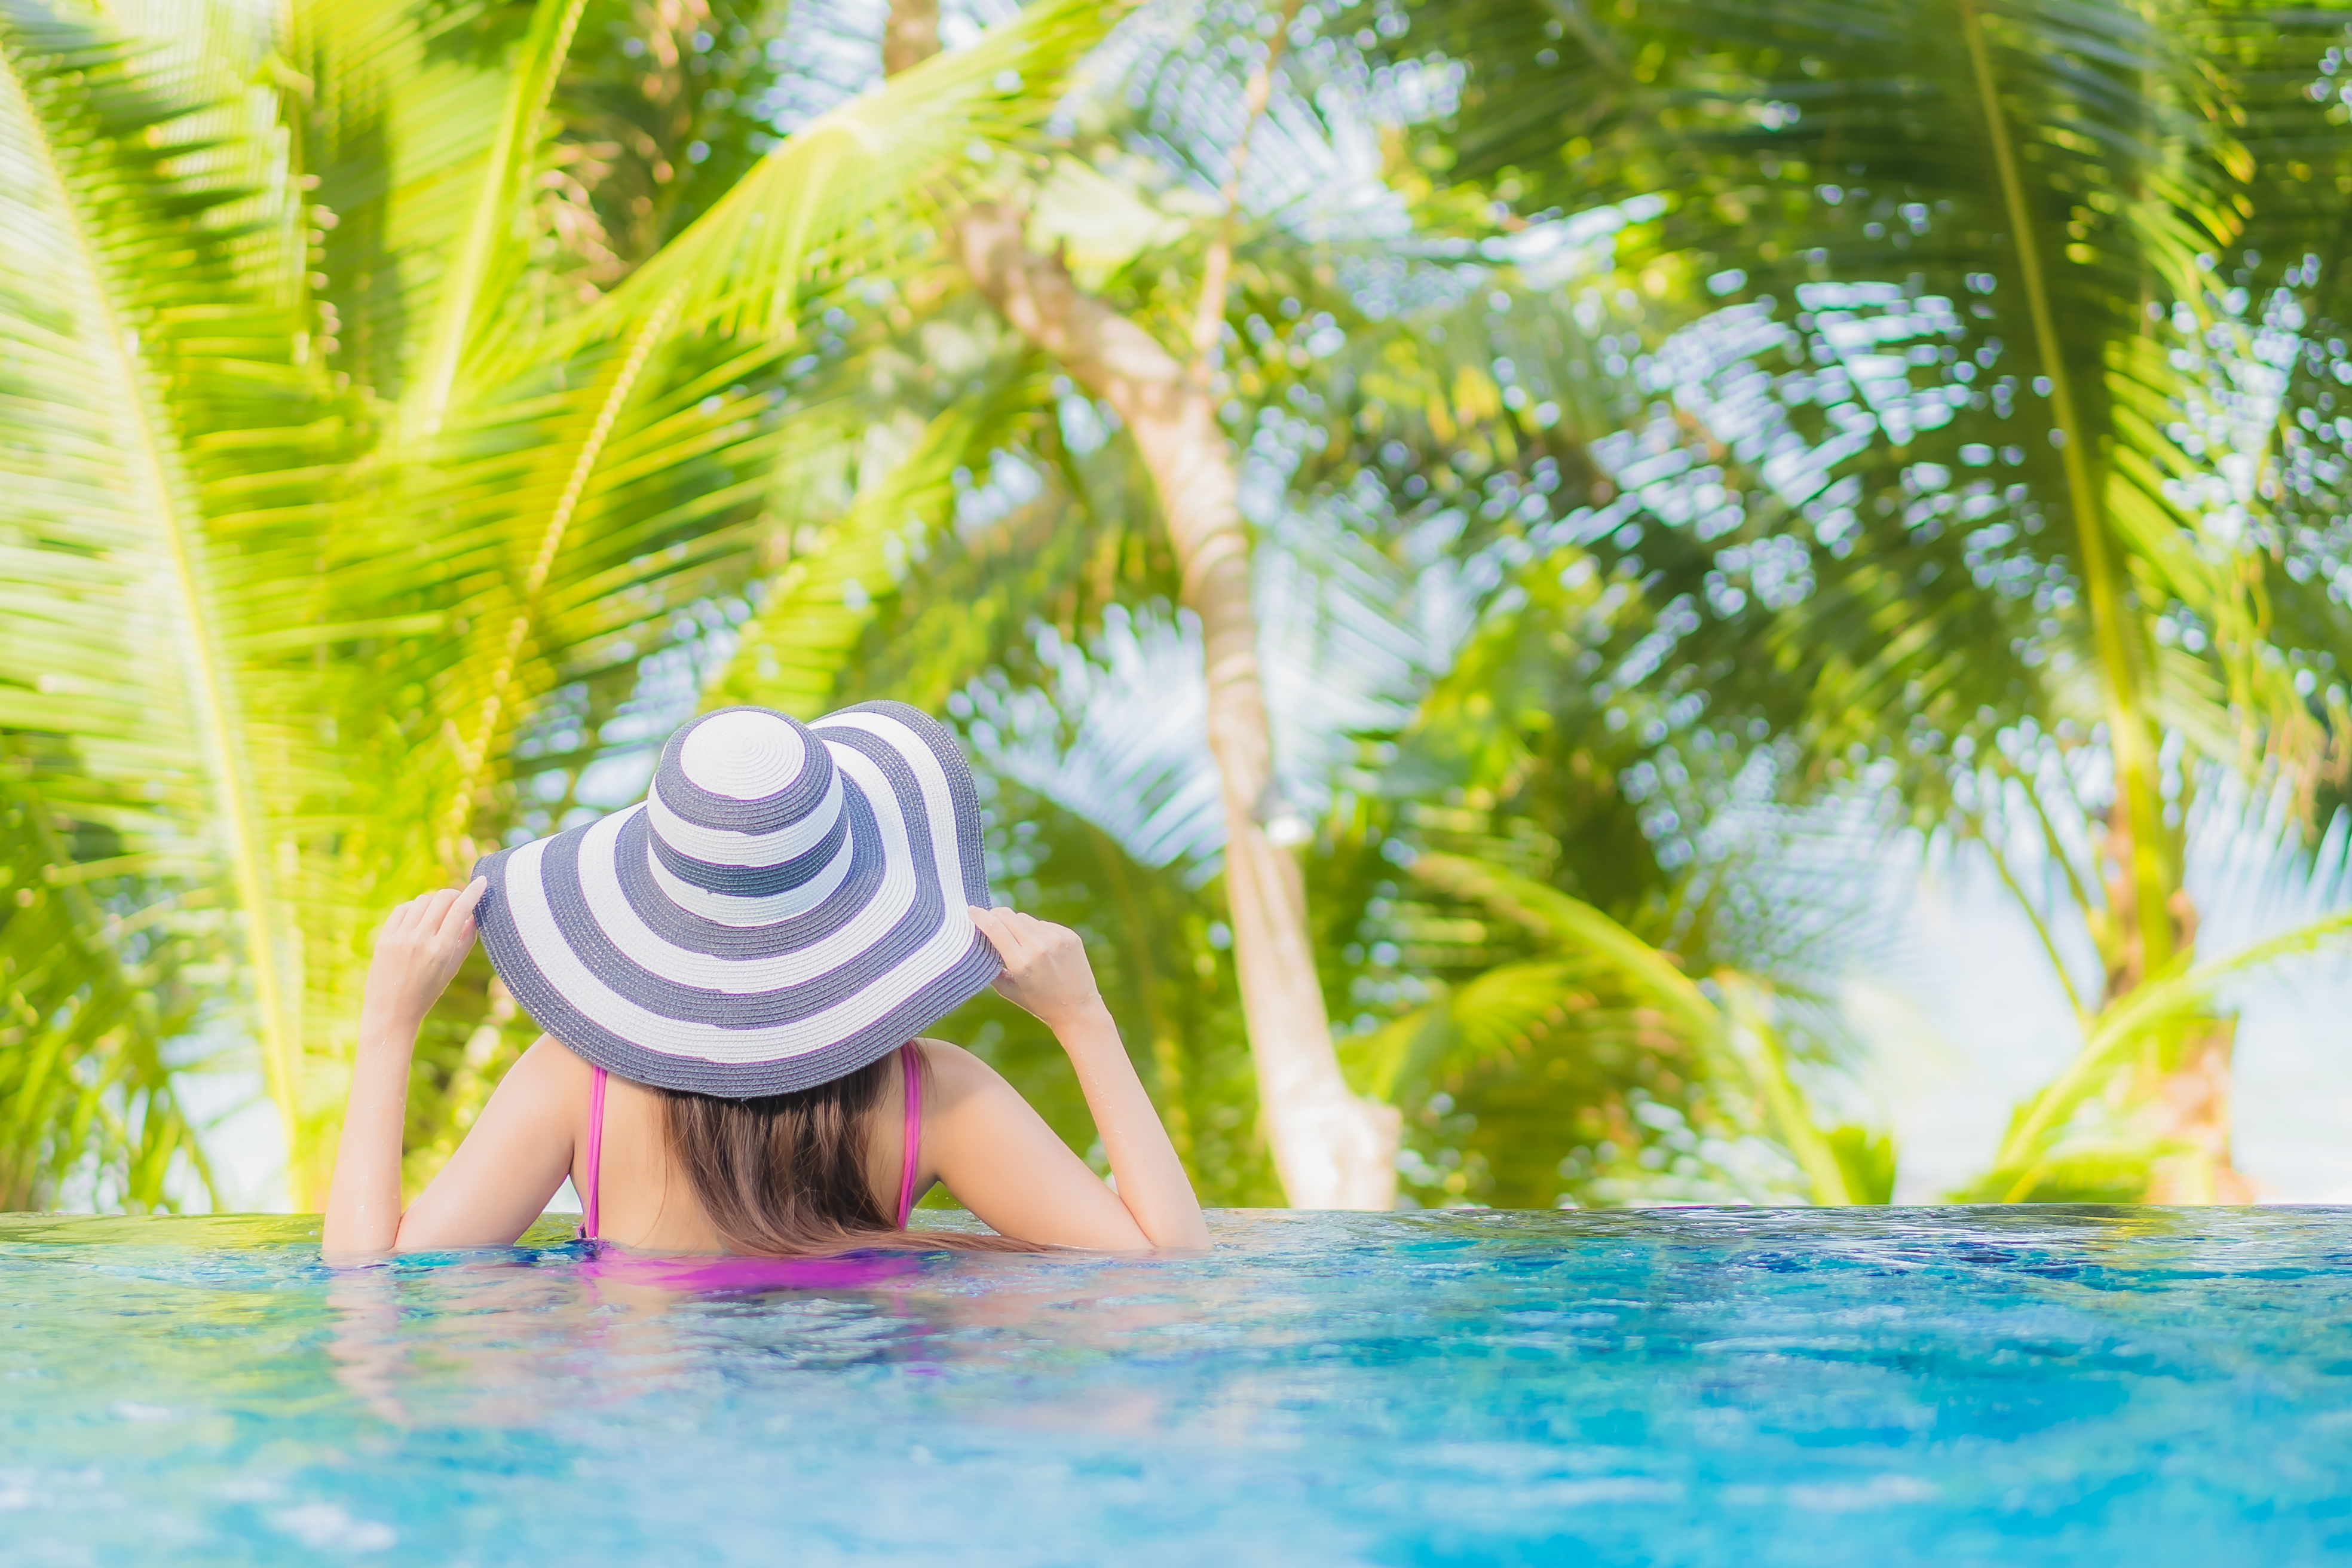
adult, asian, attractive, background, beach, beautiful, beauty, bikini, blue, body, caucasian, enjoyment, female, fun, girl, hair, happiness, happy, hat, health, healthy, holiday, hot, leisure, lifestyle, luxury, people, person, pool, pretty, relax, relaxation, resort, resting, smile, spa, summer, sun, swim, swimming, swimming pool, swimwear, tan, tourist, travel, tropical, vacation, water, woman, young, green, vegetation, tree, tropics, palm tree, sunlight, arecales, plant, recreation, games, elaeis